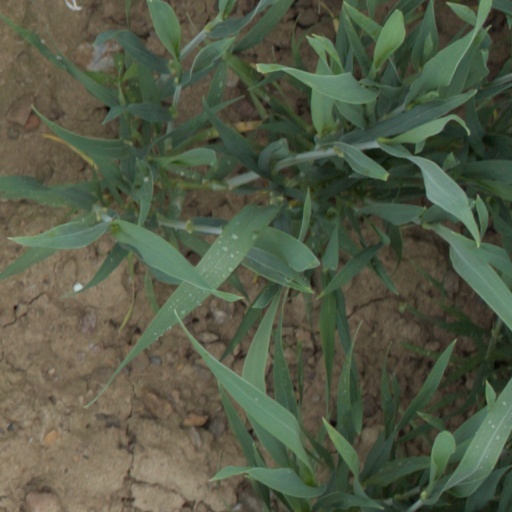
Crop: wheat